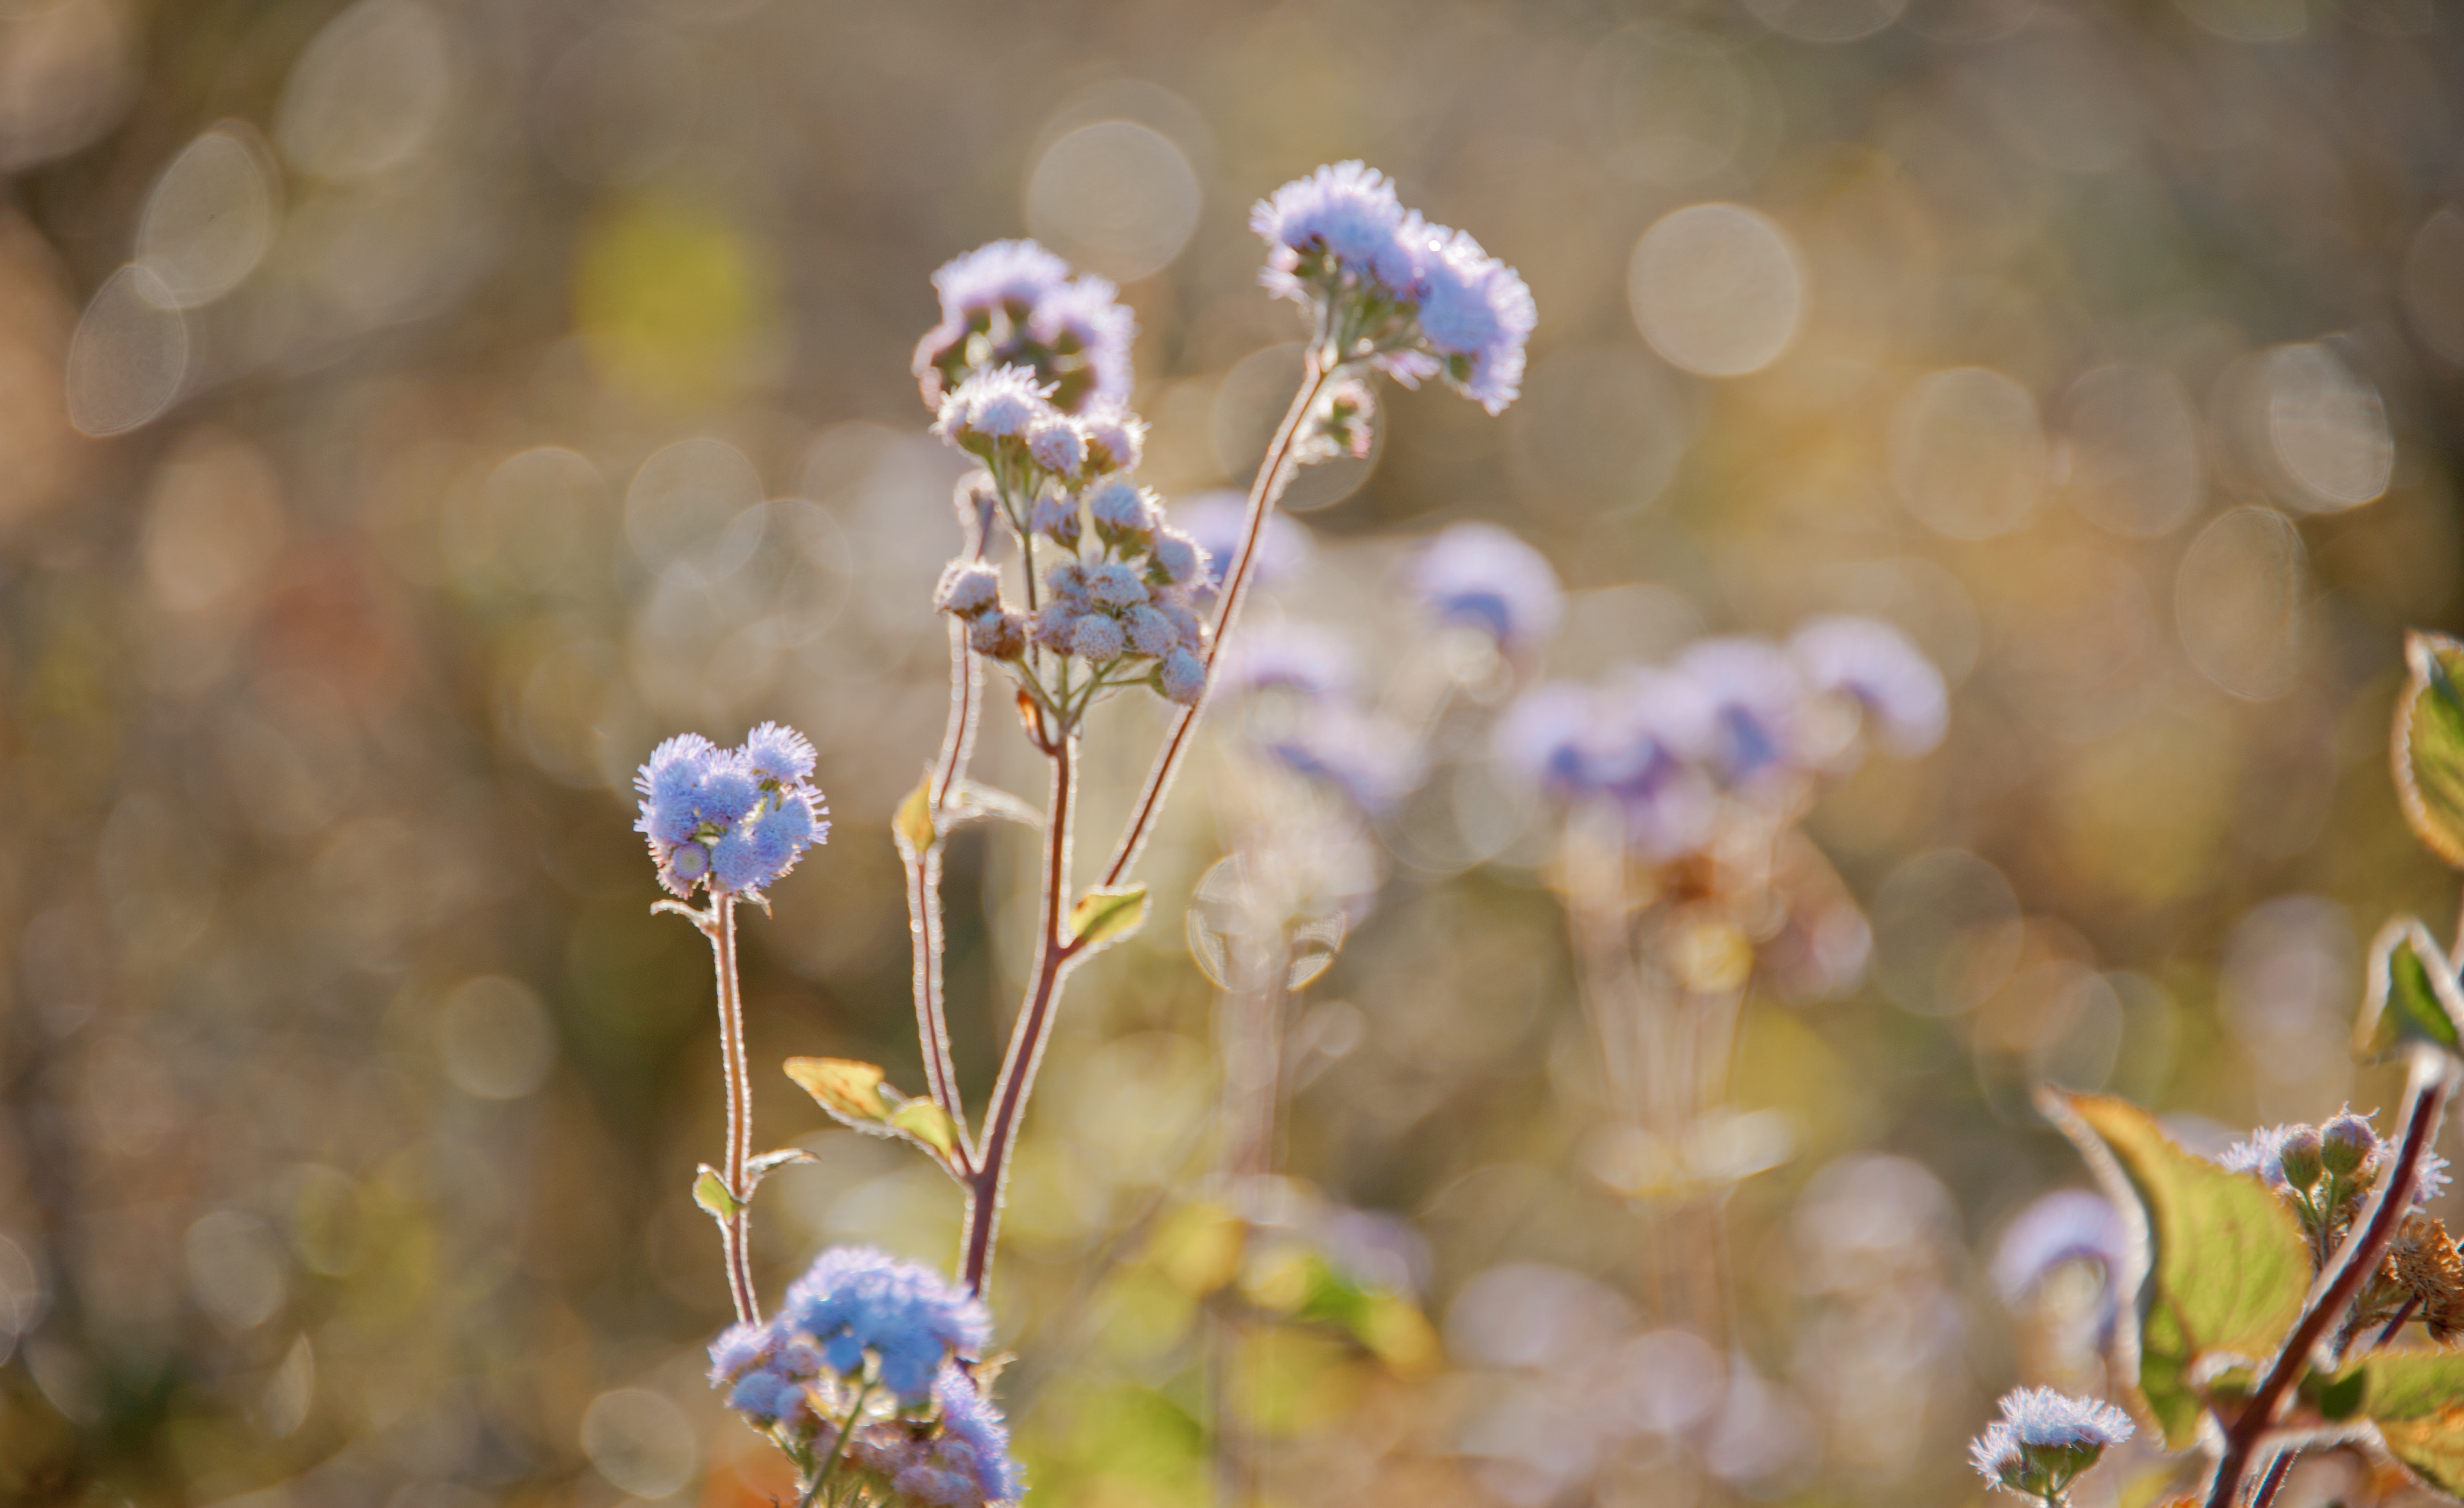
flower, blue, lavender, plant, spring, flowering plant, wildflower, photography, borage family, sunlight, forget me not, macro photography, plant stem, petal, meadow, california lilac, perennial plant